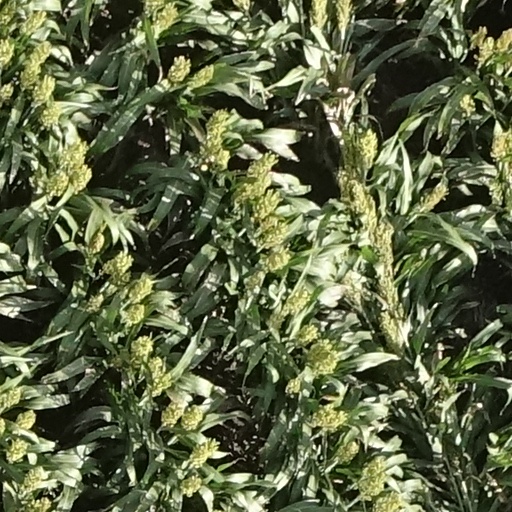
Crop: sorghum